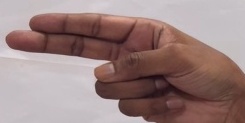
ASL sign: H